Eastern Østfold Line

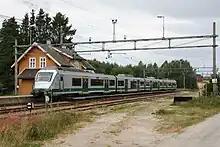
NSB Class 72 commuter train at Kråkstad Station

A triangular track was installed at Hafslund Station south of Sarpsborg, operative from 7 April 1995. Trains which wanted to run from the Eastern Line southwards towards Halden previously had to drive into Sarpsborg Station and then change direction. The new connection line made this unnecessary. Four stations with very low patronage, Drømtorp, Langli, Langnes and Askim Næringspark, were closed in 2012.